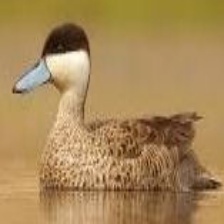
Species: PUNA TEAL
Scientific name: ANAS PUNA
ImageNet parent category: drake